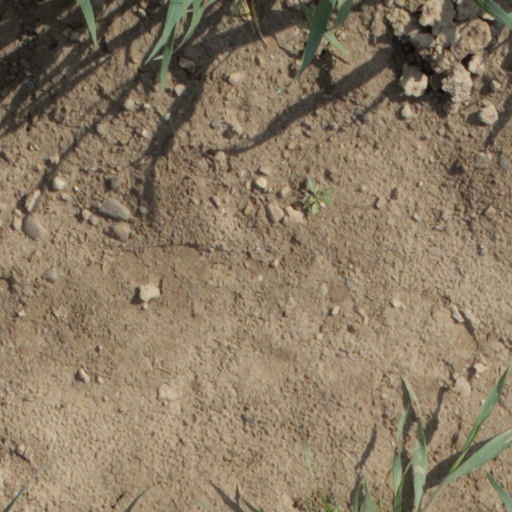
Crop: wheat